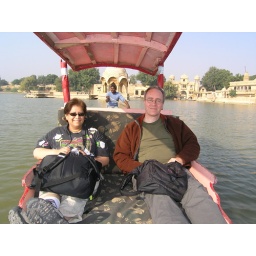
Pete and Taz enjoy a boat ride on the artificial lake in Jaisalmer.